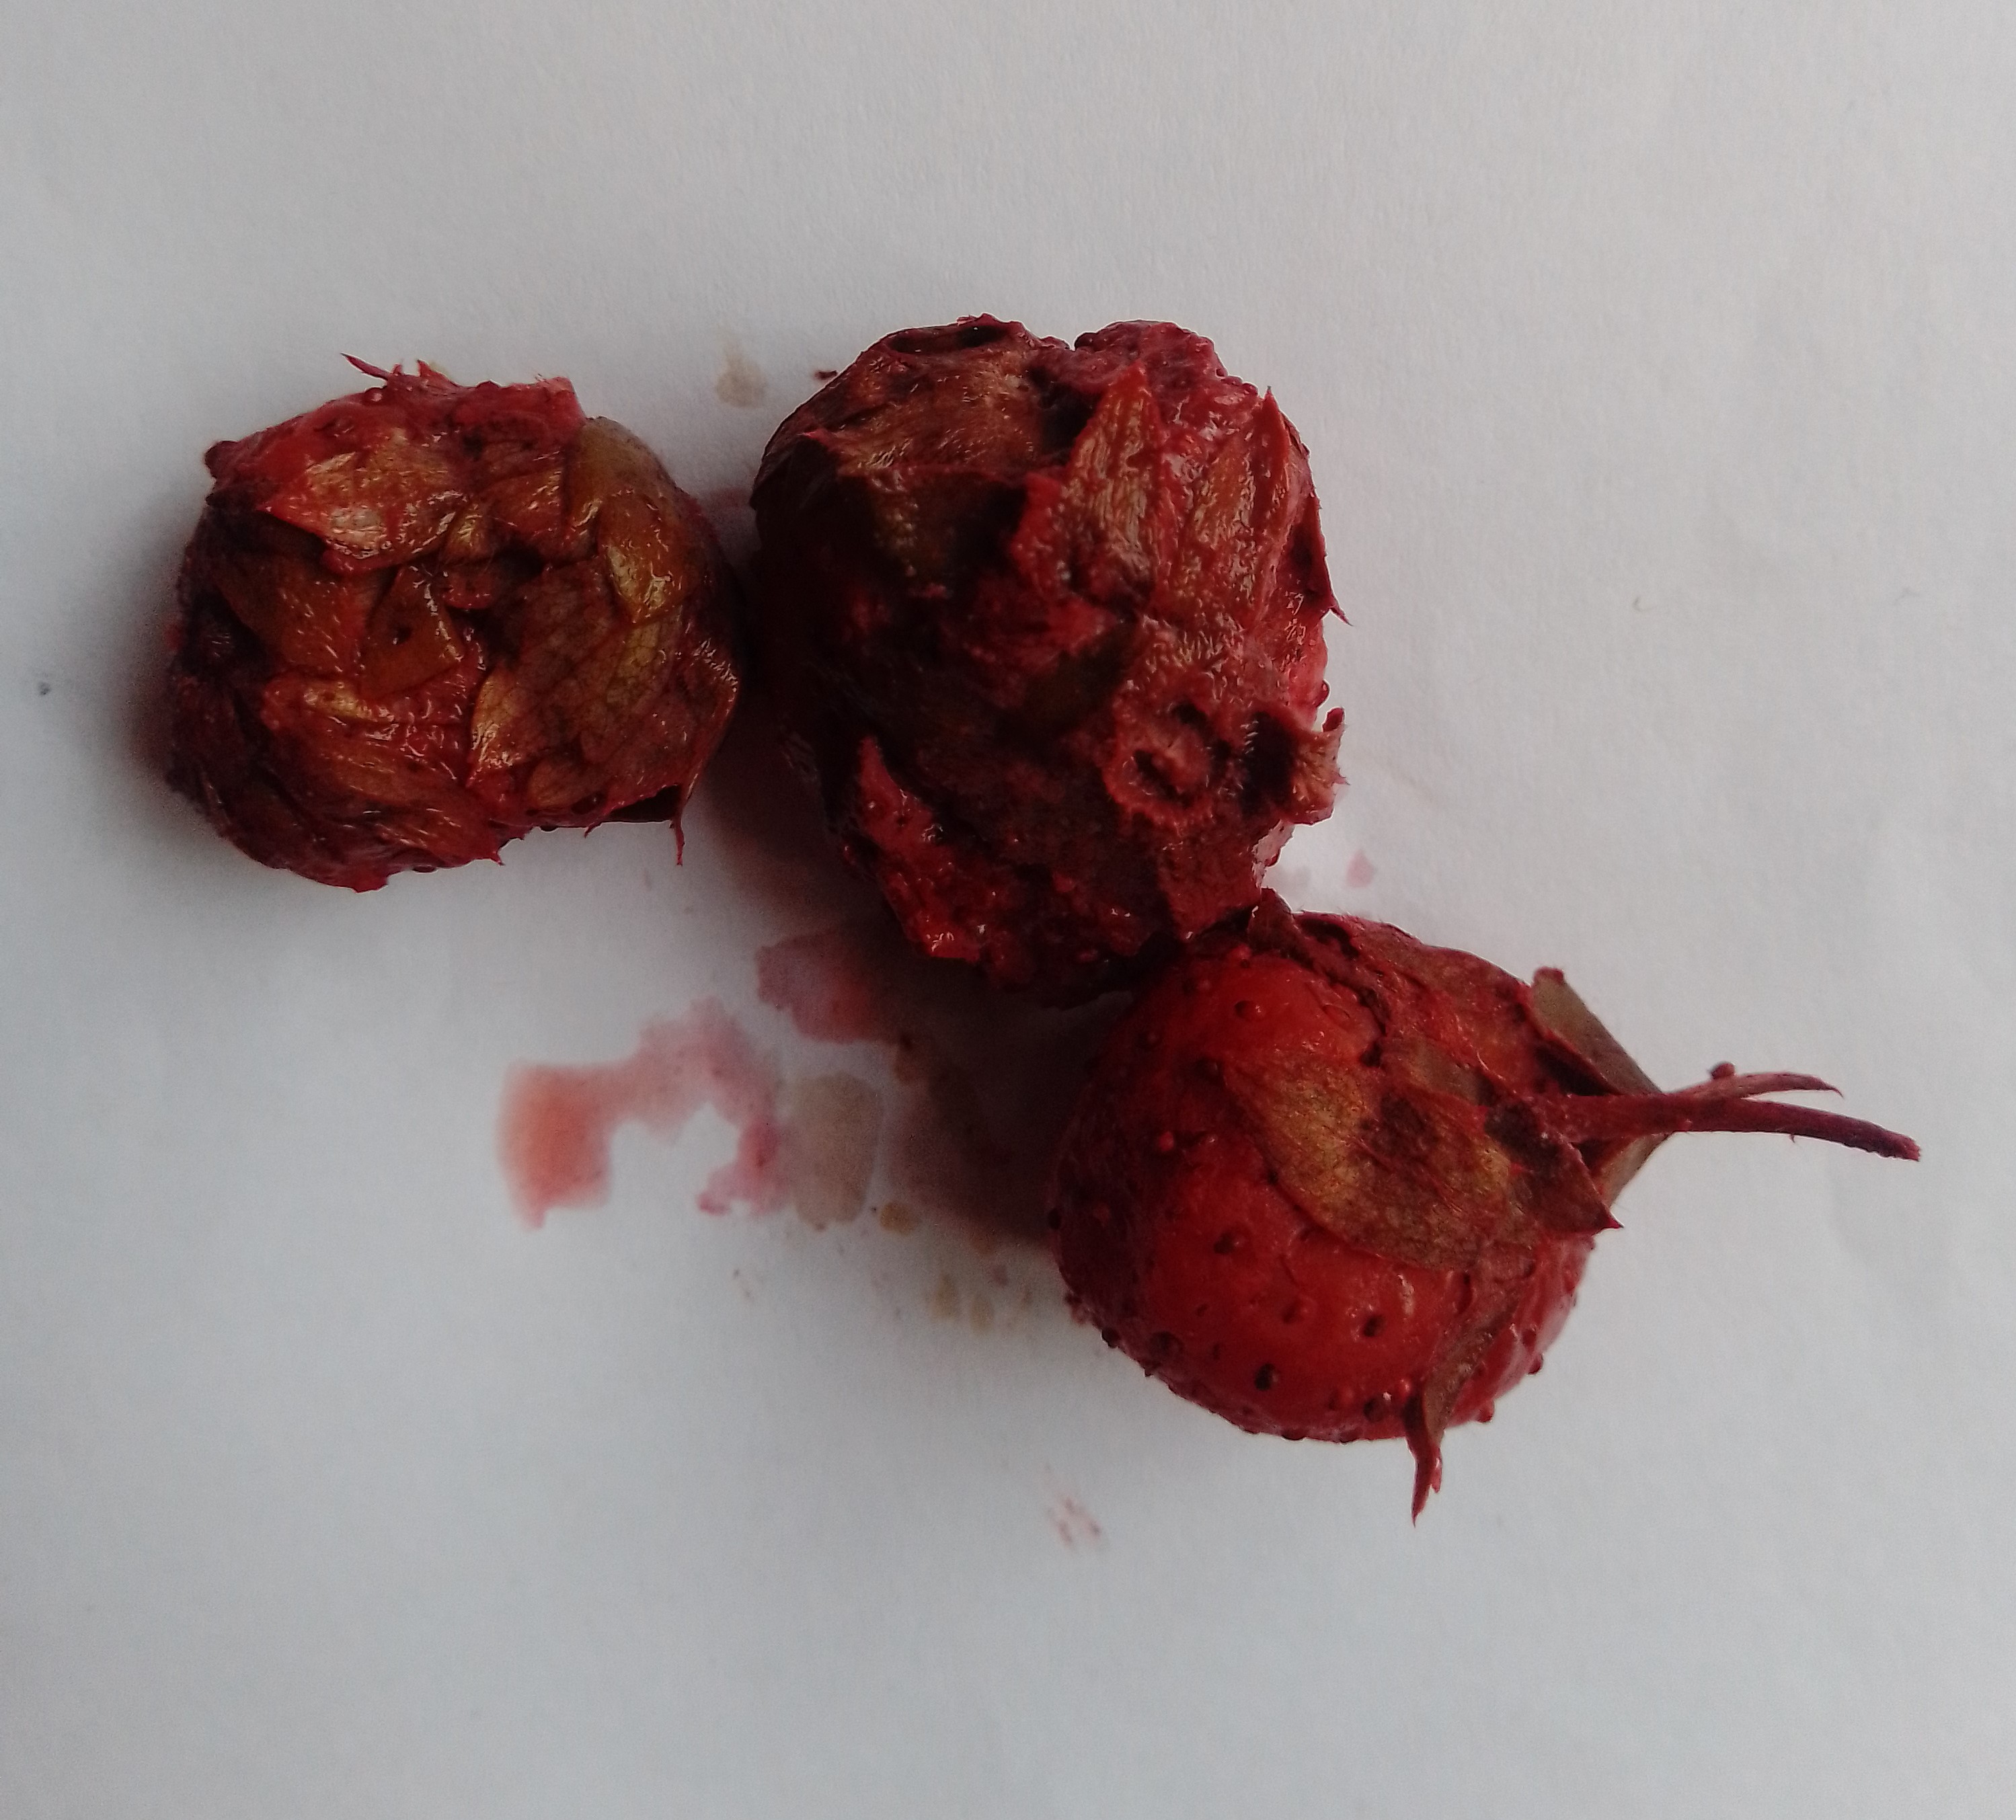
Fruit: strawberry
Condition: rotten